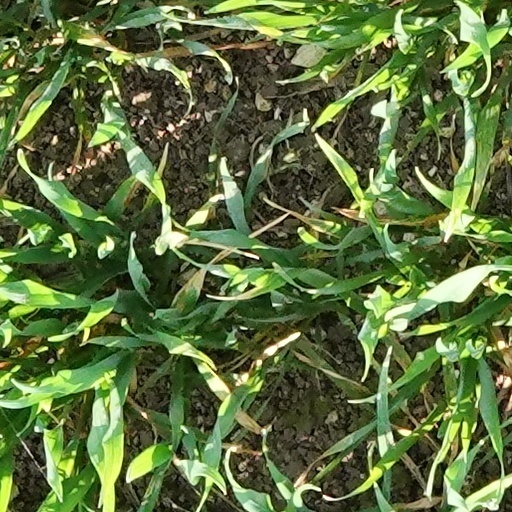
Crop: wheat